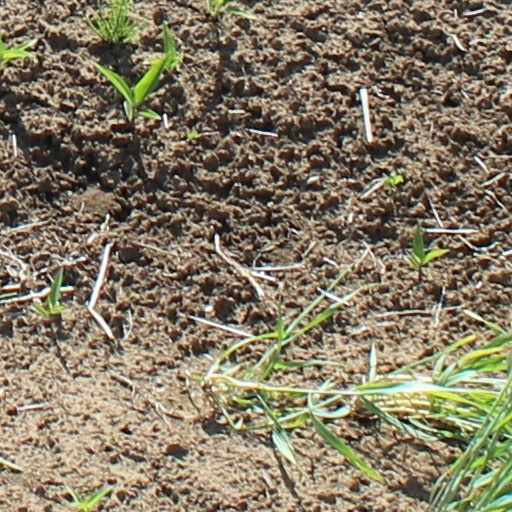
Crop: wheat